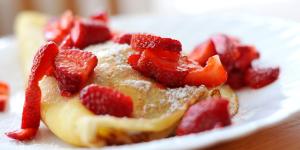
crepes paleo de coco